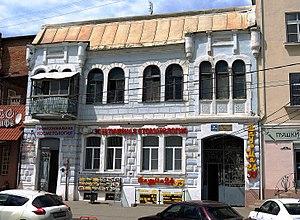
La maison de Gavala est un bâtiment qui se situe dans la ville de Rostov sur le Don en Russie, construit vers la fin des 19 siècles sur la rue de puchkinskaya. le bâtiment de nos jours a un statue d'héritage culturel à dimension régionale sous le numéro 6130164000.